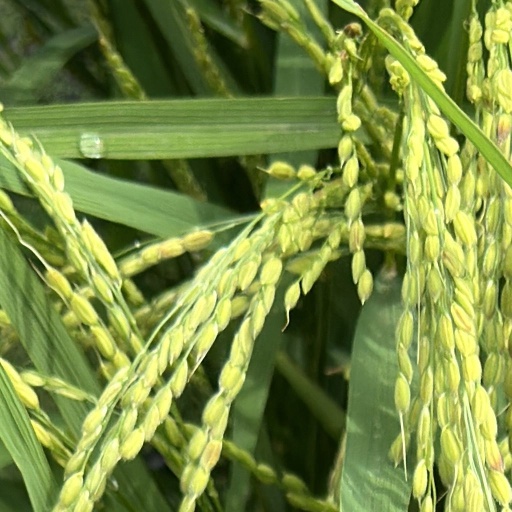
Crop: rice